Leonberger

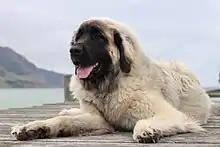
A female sand-colored Leonberger

Several coat colours are acceptable, including all combinations of lion-yellow, red, red-brown, and sand. Nose leather, foot pads, and lips should always be black. Faulty colours include brown with brown nose leather, black and tan, black, white, or silver, and eyes without any brown. A small patch of white on the chest or toes is permitted.